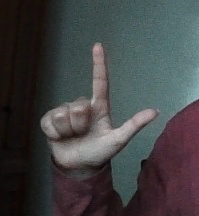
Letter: laam